Haridwar Kumbh Mela

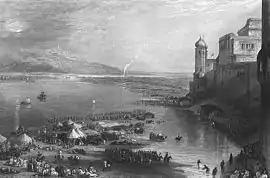
"Haridwar Kumbh Mela" by the English painter J. M. W. Turner. Steel engraving, 1850s.

After the 1857 uprising, the East India Company was dissolved and its territories came under the control of British crown. British civil servant Robert Montgomery Martin, in his book "The Indian Empire" (1858), remarked that "it is difficult to convey an adequate idea of the grandeur and beauty" of the Kumbh Mela at Haridwar. According to him, the visitors at the fair included people from a large number of races and regions. Besides priests, soldiers, and religious mendicants, the fair was attended by a large number of merchants: horse traders, elephant dealers, grain merchants (banias), confectioners (Halwais), cloth merchants and toy sellers. The horse dealers came from as far as Bukhara, Kabul, Turkistan, Arabia and Persia. Besides horses and elephants, several other animals were sold at the fair, including "bears, leopards, tigers, deer of all kinds, monkeys, Persian greyhounds, beautiful cats, and rare birds". Europeans also sold their merchandise at the fair. The fair was also attended by the dancing girls, who performed for the rich visitors.